Smith–Jessup House

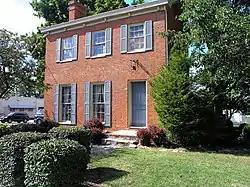
Front of the house

The Smith–Jessup House is a historic house at 1038 W. North Bend Road in Springfield Township, Hamilton County, Ohio. Daniel Smith built the house circa 1825. Farmer David Jessup bought the house in the 1830s and lived there for much of the 19th century. The Federal Style house is an uncommon example of the style in unincorporated Springfield Township. The -story brick house features a three-bay front facade, a wooden frieze, and a gable roof.